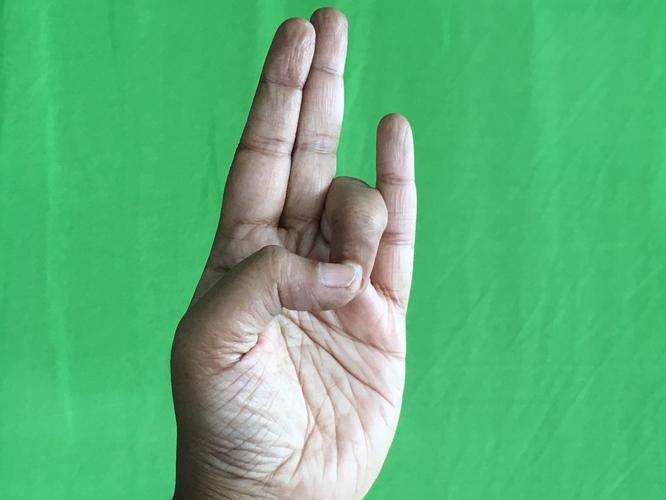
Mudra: Mayura
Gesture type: single_hand